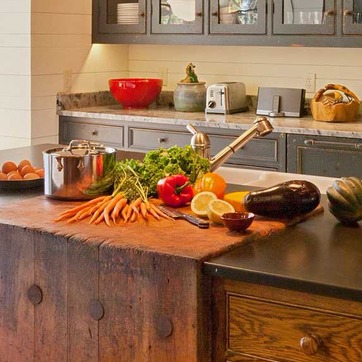
Material: food